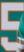
Number: 5